Husaini Abdullahi

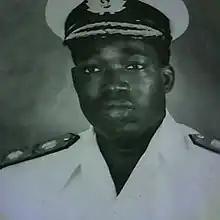
Vice Admiral Husaini Abdullahi (rtd.)

Husaini Abdullahi (3 March 1939 – 9 July 2019) was the military governor of Bendel State, Nigeria from March 1976 to July 1978 during the military regime of General Olusegun Obasanjo.